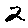
Label: 2